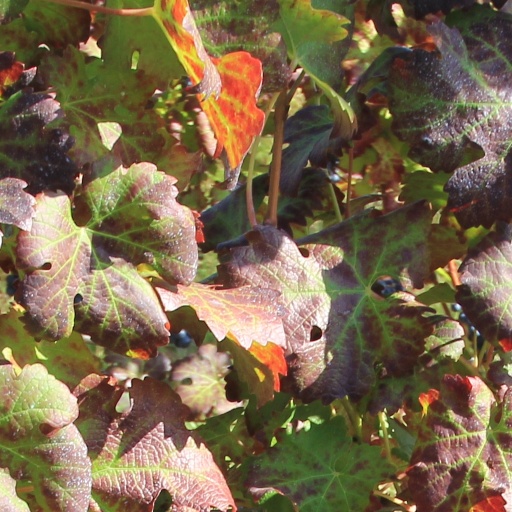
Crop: grape